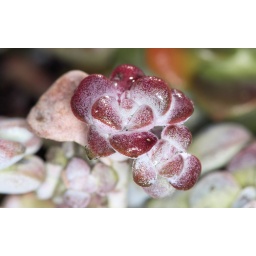
A succulent plant in a terracotta bowl in our garden. ~10mm across